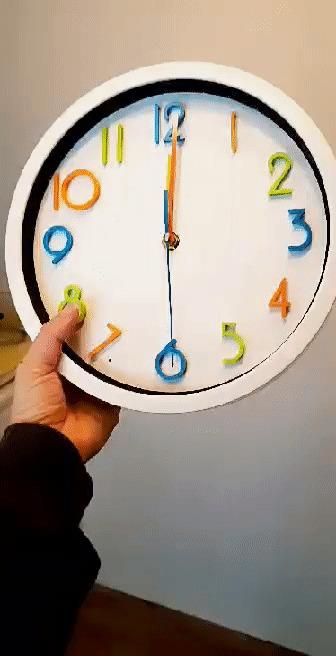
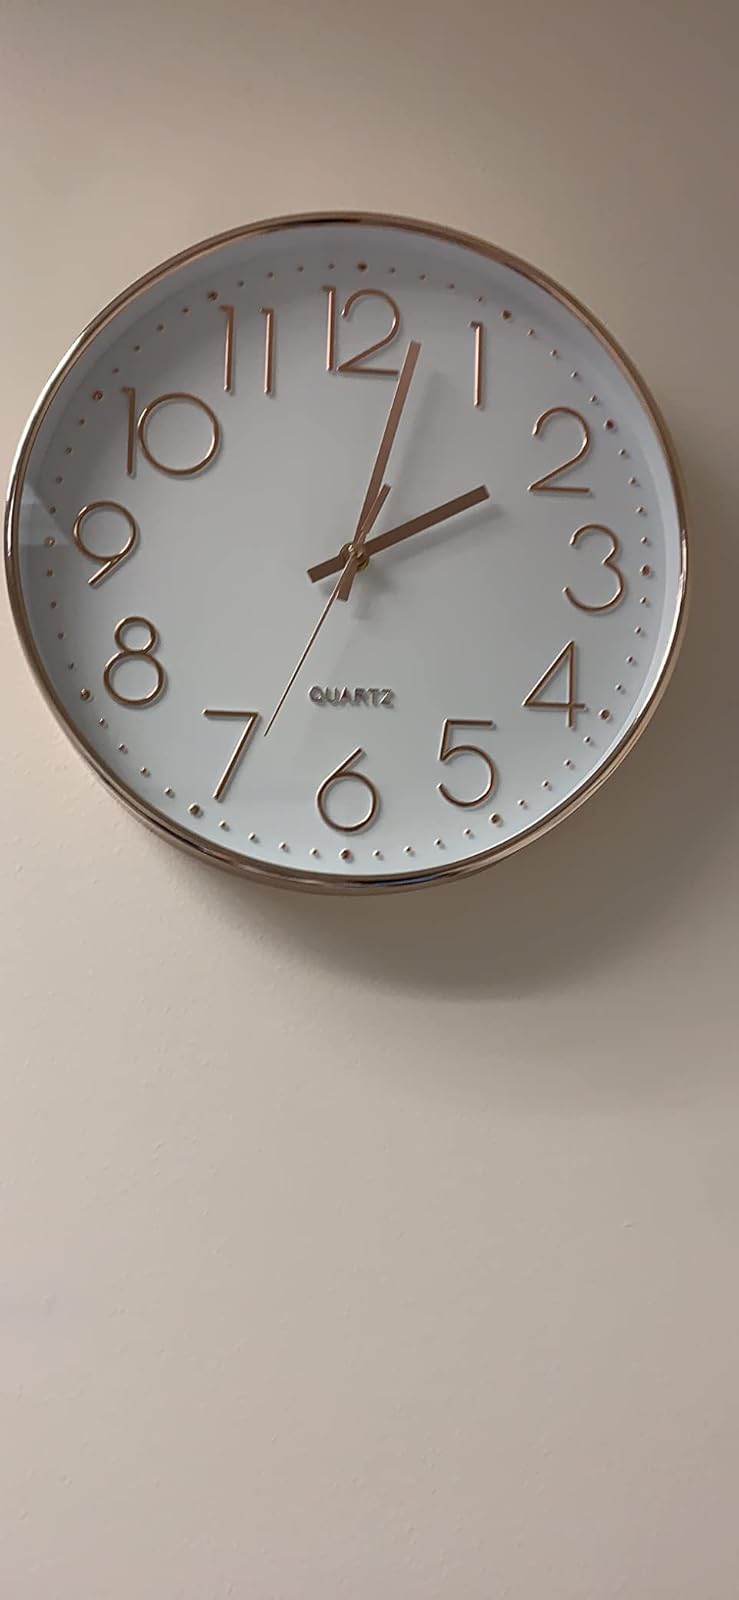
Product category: clock
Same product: no